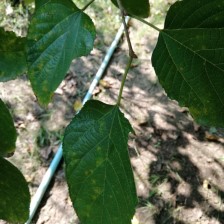
Variety: WhiteKing